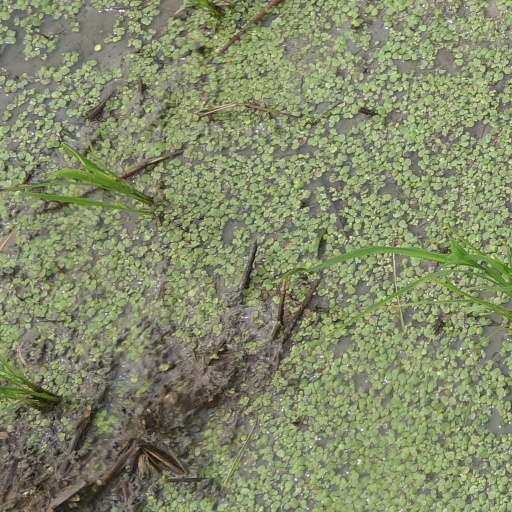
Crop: rice